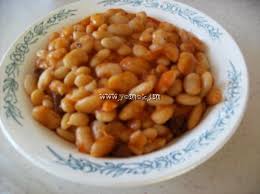
Yemek: kuru_fasulye